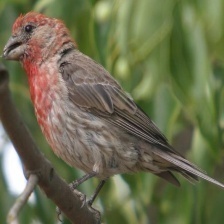
Species: HOUSE FINCH
Scientific name: HAEMORHOUS MEXICANUS
ImageNet parent category: house_finch